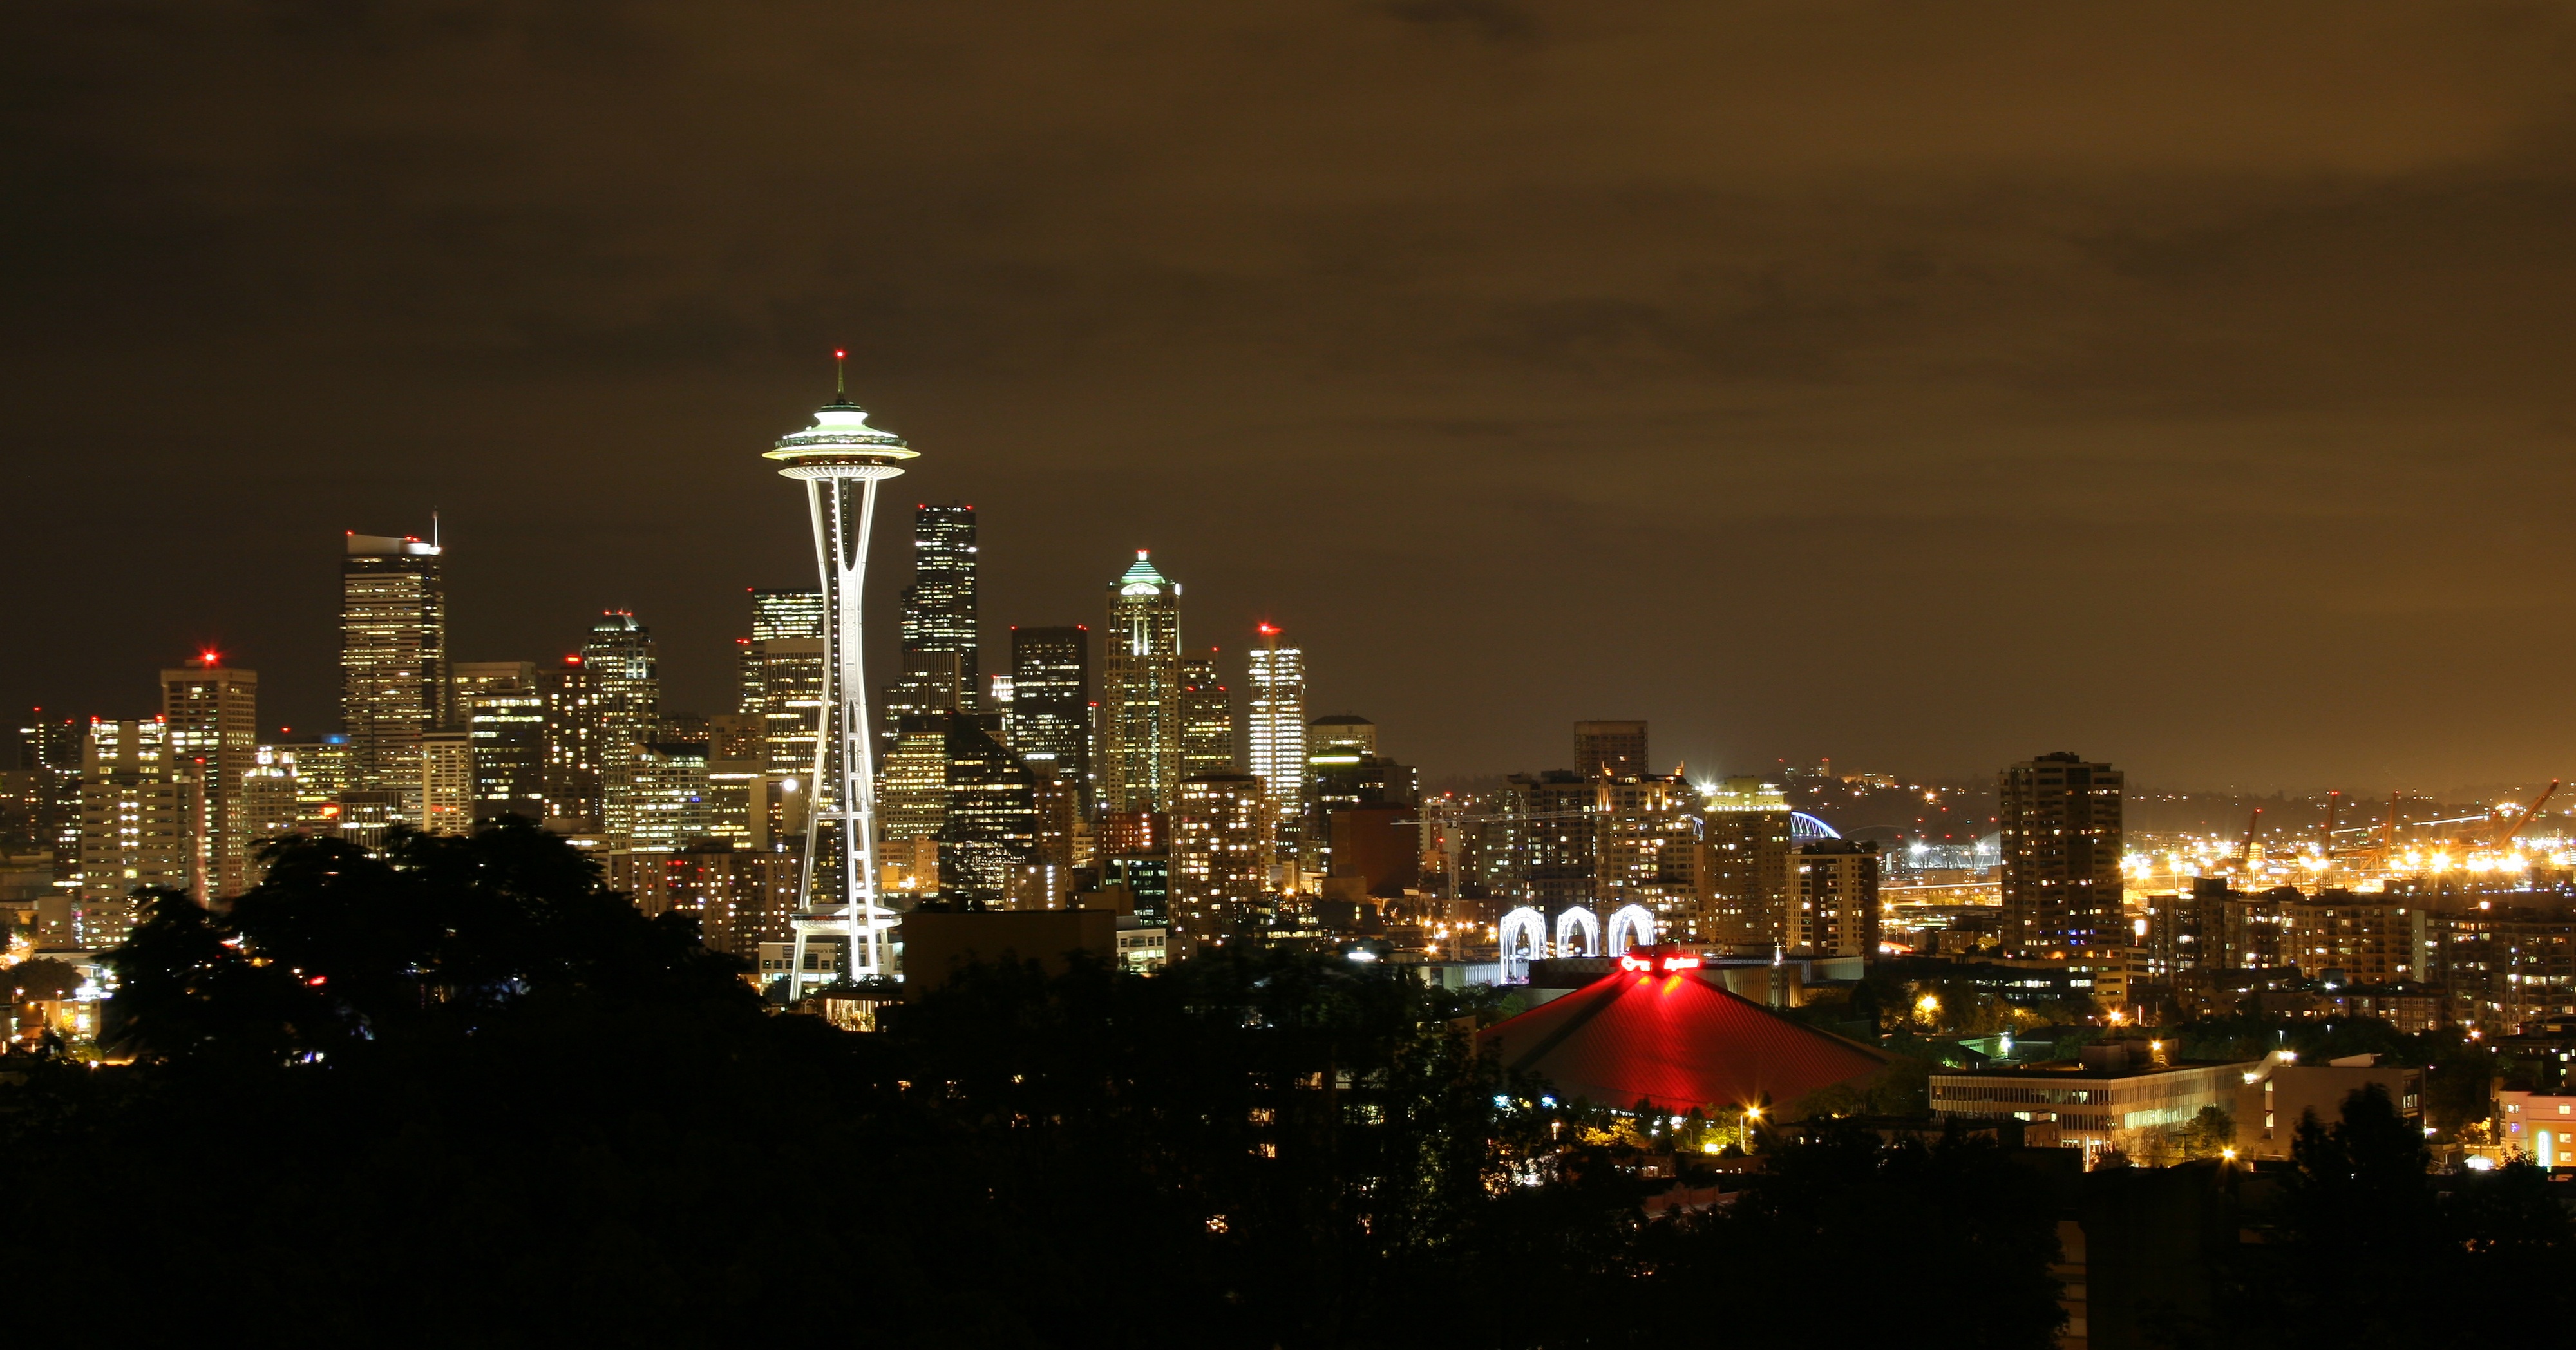
horizon, architecture, skyline, night, city, skyscraper, urban, cityscape, panorama, downtown, dusk, evening, tower, scenic, usa, space needle, washington, seattle, lights, skyscrapers, offices, metropolis, city skyline, urban area, human settlement, atmosphere of earth, metropolitan area